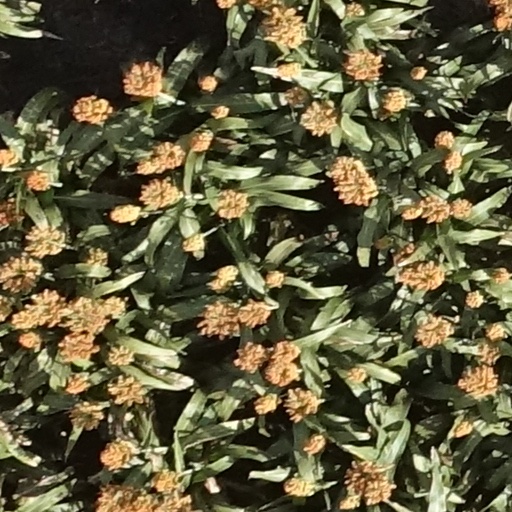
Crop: sorghum